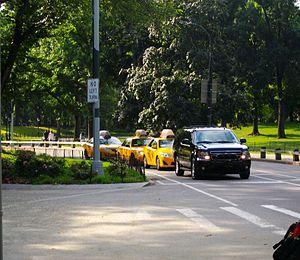
Taxis roulant dans Central Park.
Central Park est un espace vert américain d'une superficie de 341 hectares, situé dans l'arrondissement de Manhattan à New York. Il est géré par la Central Park Conservancy qui dispose d'un budget annuel de 200 millions de dollars, et est entretenu au même titre que les autres espaces verts de la ville par le New York City Department of Parks and Recreation.